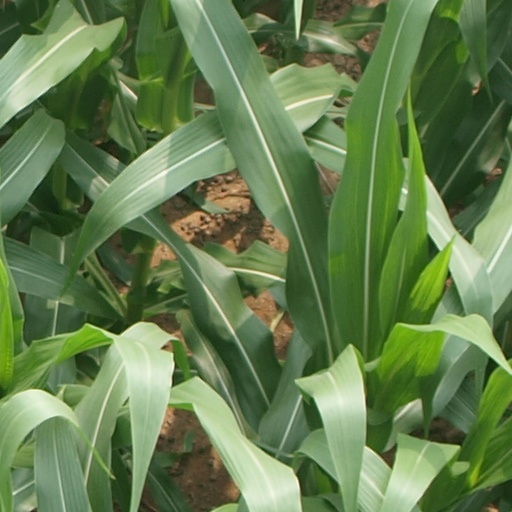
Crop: maize; corn